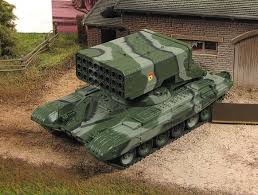
Label: TOS-1